Atlit (film)

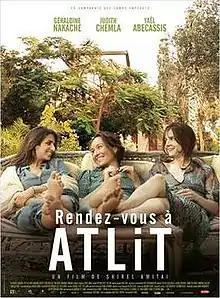
Film poster

Atlit (original title: Rendez-vous à Atlit) is a 2014 Franco-Israeli drama film written and directed by Shirel Amitaï. It stars Géraldine Nakache, Judith Chemla and Yaël Abecassis.